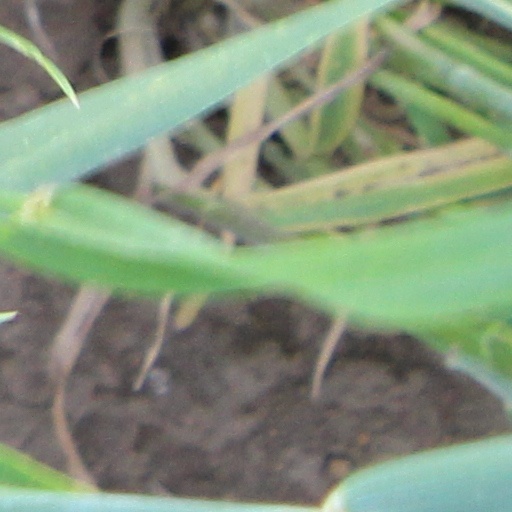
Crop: wheat